Tobias Linderoth

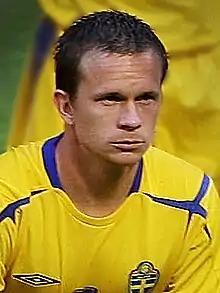
Linderoth with Sweden during the 2006 FIFA World Cup

Tobias Jan Håkan Linderoth (born 21 April 1979) is a Swedish professional football manager and former player, who is the current manager of Swedish club Varbergs BoIS. He played as a midfielder, and played professionally in Sweden, Norway, England, Denmark, and Turkey before injuries forced him to retire in 2010. A full international between 1999 and 2008, he won 76 caps for the Sweden national team and represented them at two FIFA World Cups (2002 and 2006) and two UEFA European Championships (2004 and 2008).